Jørgen Graabak

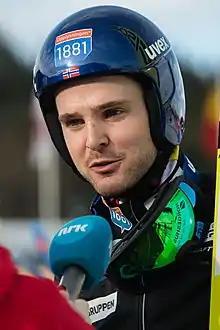
Graabak in 2018

Jørgen Nyland Graabak (born 26 April 1991) is a Norwegian former nordic combined skier. With four victories, he has won more Olympic gold medals in the sport than any other athlete.